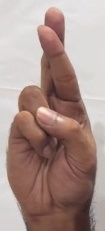
ASL sign: R